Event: Hurricane Matthew
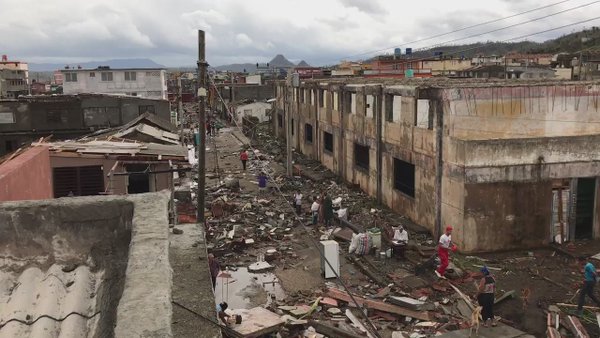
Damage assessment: damage